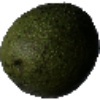
Label: Avocado 1